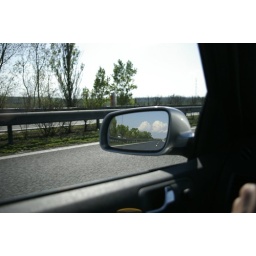
i saw this cloud for about 50km in the mirror